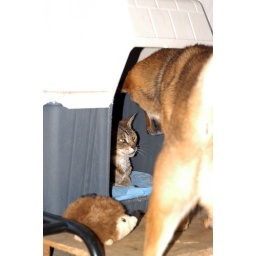
The cat took over the dog's house today.